Death and funeral of Constantine II of Greece

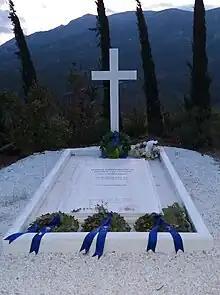
Tomb of Constantine II in the Tatoi Royal Cemetery

After the funeral, with police escort and five supervising drones and two helicopters, Constantine's body was driven 29 kilometres to Tatoi Palace via Metropolitan Road, which was closed to the public from 6:00 am to 2:00 pm (UTC+2). It took at least 40 vehicles to transport all 60 guests who attended the burial to Tatoi Palace. The coffin was greeted by many people who were waiting at Tatoi Palace. Although the burial committal ceremony at Agios Athanasios, the chapel at Tatoi Palace, was photographed, there were no press or photographers during the actual burial, as requested by his family. At the burial committal ceremony, Constantine's coffin was covered in a wreath, his Olympic medal and the monarchical flag of Greece. The burial was said to have happened around 4:00 pm (UTC+2). The burial's dignitaries attended a memorial dinner in the evening.